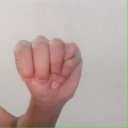
अक्षर: म